Laura Secord Legacy Trail

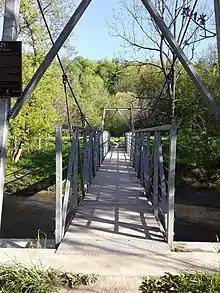
Bridge along the trail named after Secord.

Laura Secord Legacy Trail is a 32-kilometer (20 mile) trail as a monument to Laura Secord's journey and legacy. It includes the Laura Secord Commemorative Walk that was established in 2013. Secord embarked on a journey in June 1813 during the War of 1812 from the Secord Homestead in Queenston, Niagara-on-the-Lake to deliver a message on 22 June 1813 to Lt. James FitzGibbon at the DeCew House in Thorold, Ontario.